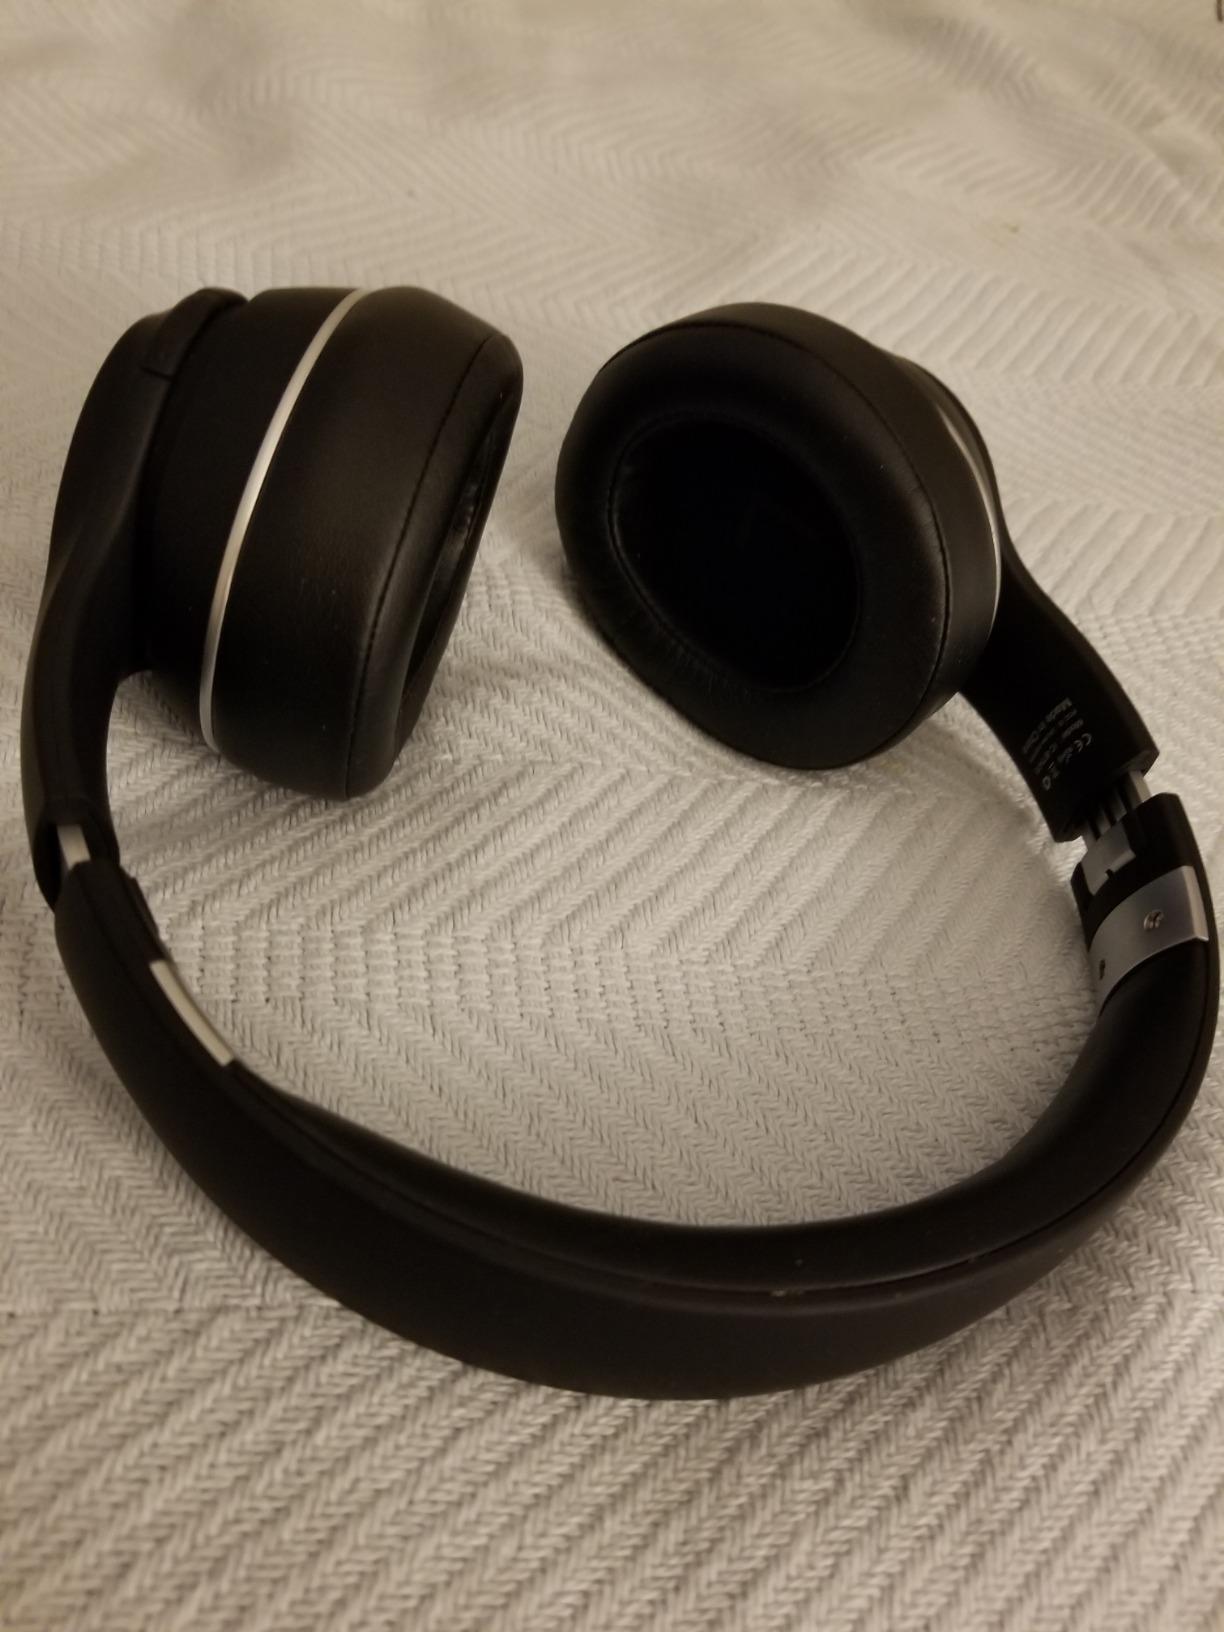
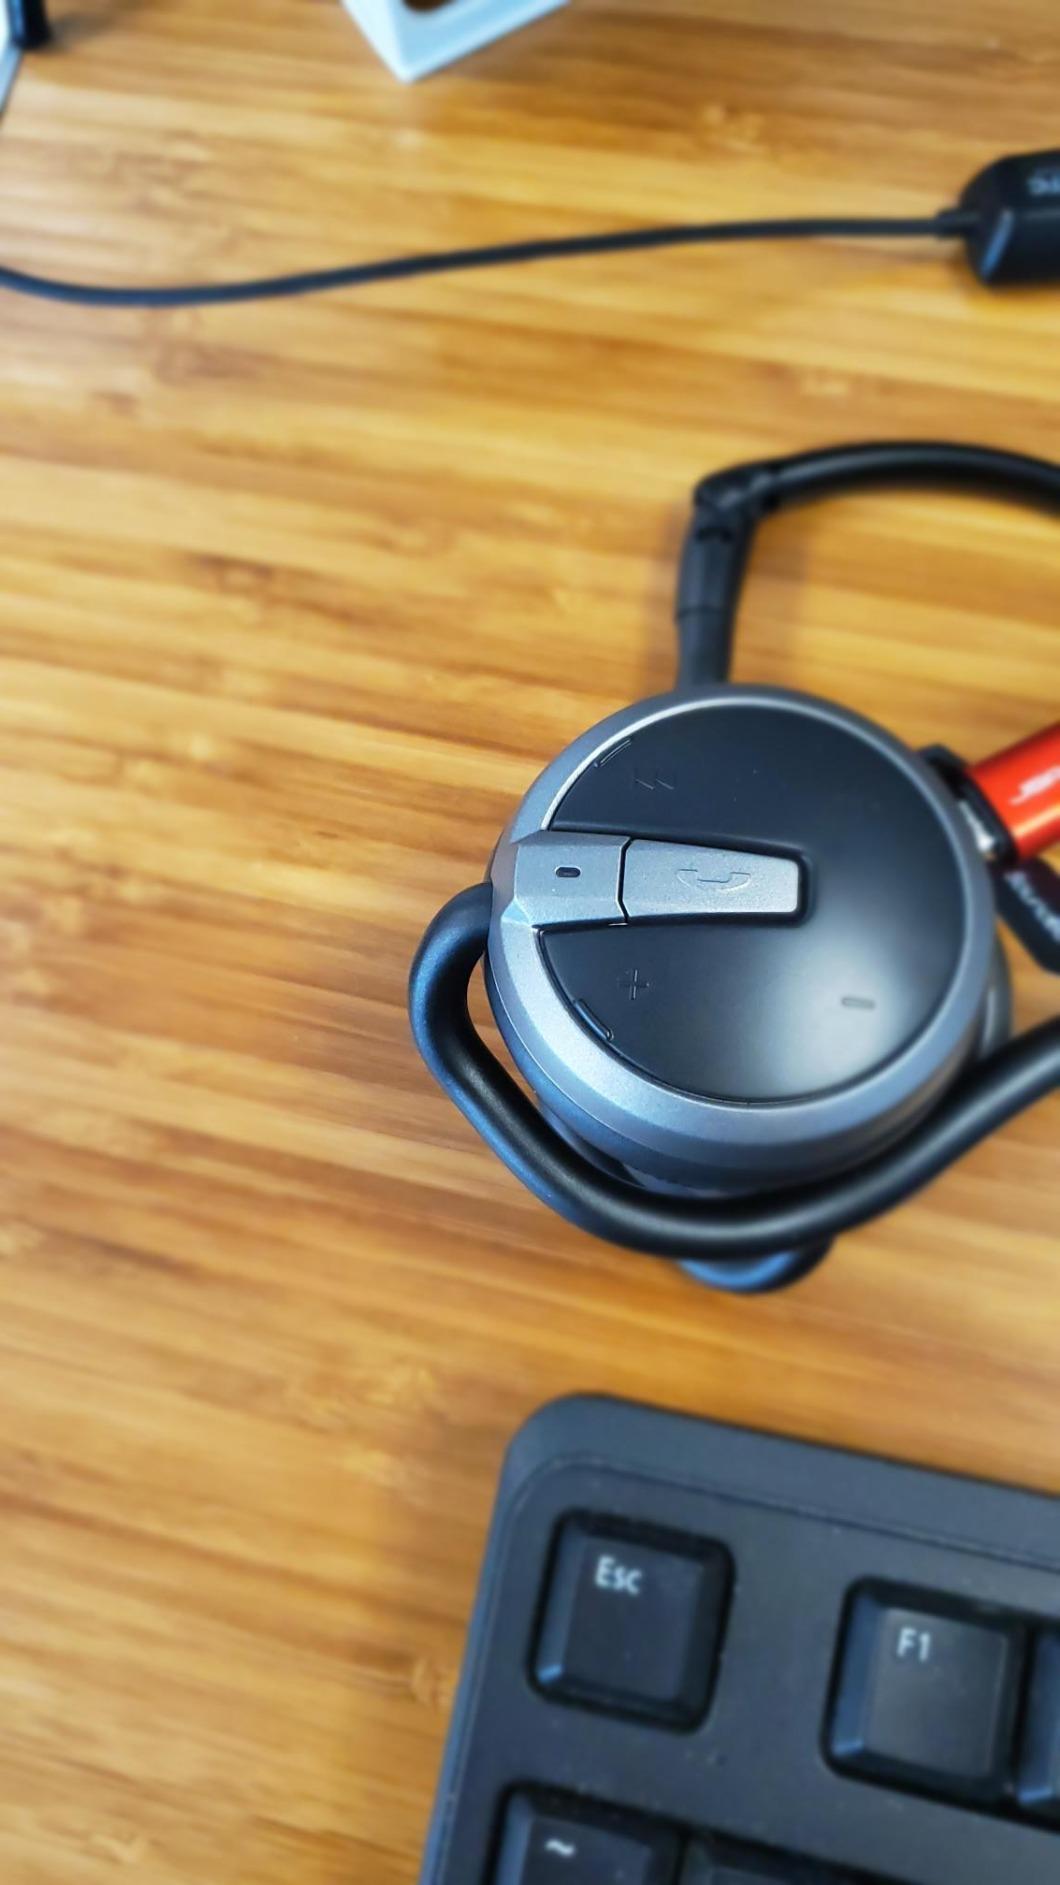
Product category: headphones
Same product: no